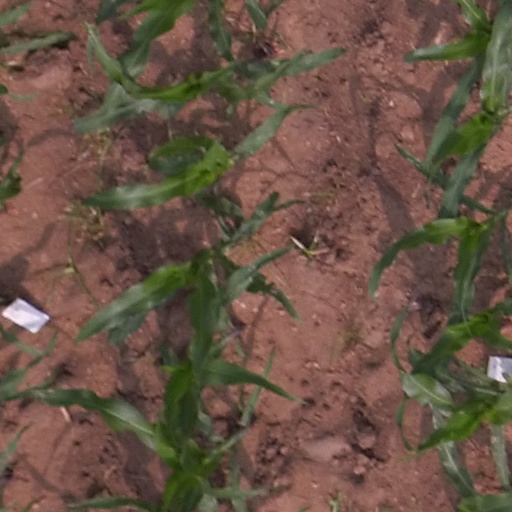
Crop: maize; corn